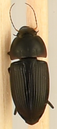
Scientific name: Anisodactylus rusticus
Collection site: North Sterling NEON (STER), plot STER_029